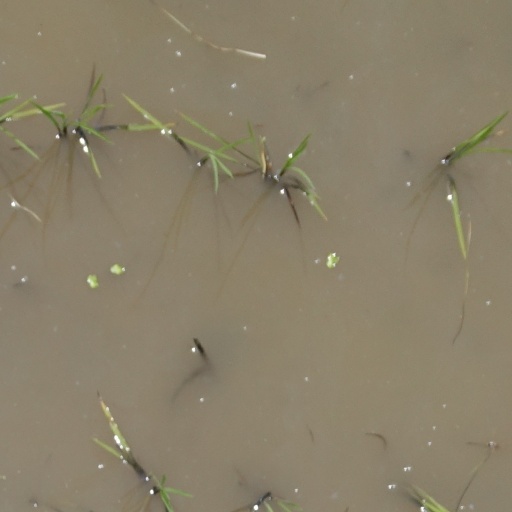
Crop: rice